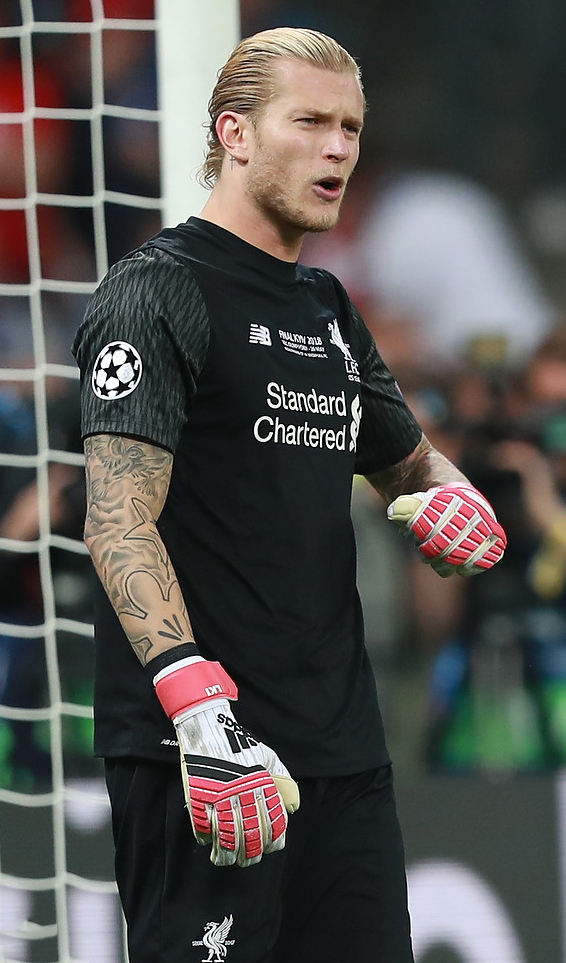
โลริส คารีอุส

|name = โลริส คารีอุส
| image = Loris Karius.jpg
|caption = คารีอุสขณะเล่นให้กับสโมสรฟุตบอลลิเวอร์พูล|ลิเวอร์พูลในการแข่งขัน ยูฟ่าแชมเปียนส์ลีก นัดชิงชนะเลิศ 2018
|fullname = โลริส สเวน คารีอุส
|birth_place = บีเบอรัคอันเดอร์ริสส์ เยอรมนี
|height = 1.89m
|position = ผู้รักษาประตู
|currentclub = สโมสรฟุตบอลนิวคาสเซิลยูไนเต็ด|นิวคาสเซิลยูไนเต็ด
|clubnumber = 18
|youthclubs1 = เอฟเฟา บีเบอรัค
|youthyears1 = 1998–2000
|youthclubs2 = เอสเก เมทเทนแบร์ก
|youthyears2 = 2000–2001
|youthclubs3 = เอสเอสเฟา อุล์ม 1846
|youthyears3 = 2001–2005
|youthclubs4 = เฟาเอ็ฟเบ ชตุทการ์ท
|youthyears4 = 2005–2009
|youthclubs5 = สโมสรฟุตบอลแมนเชสเตอร์ซิตี|แมนเชสเตอร์ซิตี
|youthyears5 = 2009–2011
|clubs1 = แอร์สเทอ เอ็ฟเอ็สเฟา ไมนทซ์ 05 2|ไมนทซ์ 05 2
|years1 = 2011–2013
|caps1 = 27
|goals1 = 0
|clubs2 = แอร์สเทอ เอ็ฟเอ็สเฟา ไมนทซ์ 05|ไมนทซ์ 05
|years2 = 2012–2016
|caps2 = 91
|goals2 = 0
|clubs3 = สโมสรฟุตบอลลิเวอร์พูล|ลิเวอร์พูล
|years3 = 2016–2022
|caps3 = 29
|goals3 = 0
|years4 = 2018–2020
|clubs4 = → เบชิกทัชฌิมนัสติกคูลือบือ|เบชิกทัช (ยืม)
| caps4 = 55
| goals4 = 0
| years5 = 2020–2021
| clubs5 = → แอร์สเทอ เอ็ฟเซ อูนีโอนแบร์ลีน|อูนีโอนแบร์ลีน (ยืม)
| caps5 = 4
| goals5 = 0
| years6 = 2022–2024
| clubs6 = สโมสรฟุตบอลนิวคาสเซิลยูไนเต็ด|นิวคาสเซิลยูไนเต็ด
| caps6 = 1
| goals6 = 0
|nationalteam1 = ฟุตบอลทีมชาติเยอรมนีรุ่นอายุไม่เกิน 16 ปี|เยอรมนี อายุไม่เกิน 16 ปี
|nationalyears1 = 2008–2009
|nationalcaps1 = 3
|nationalgoals1 = 0
|nationalteam2 = ฟุตบอลทีมชาติเยอรมนีรุ่นอายุไม่เกิน 17 ปี|เยอรมนี อายุไม่เกิน 17 ปี
|nationalyears2 = 2009
|nationalcaps2 = 1
|nationalgoals2 = 0
|nationalteam3 = ฟุตบอลทีมชาติเยอรมนีรุ่นอายุไม่เกิน 18 ปี|เยอรมนี อายุไม่เกิน 18 ปี
|nationalyears3 = 2010
|nationalcaps3 = 1
|nationalgoals3 = 0
|nationalteam4 = ฟุตบอลทีมชาติเยอรมนีรุ่นอายุไม่เกิน 19 ปี|เยอรมนี อายุไม่เกิน 19 ปี
|nationalyears4 = 2011
|nationalcaps4 = 1
|nationalgoals4 = 0
|nationalteam5 = ฟุตบอลทีมชาติเยอรมนีรุ่นอายุไม่เกิน 20 ปี|เยอรมนี อายุไม่เกิน 20 ปี
|nationalyears5 = 2012
|nationalcaps5 = 1
|nationalgoals5 = 0
|nationalteam6 = ฟุตบอลทีมชาติเยอรมนีรุ่นอายุไม่เกิน 21 ปี|เยอรมนี อายุไม่เกิน 21 ปี
|nationalyears6 = 2014–2015
|nationalcaps6 = 1
|nationalgoals6 = 0
โลริส สเวน คารีอุส (; เกิด 22 มิถุนายน ค.ศ. 1993) เป็นนักฟุตบอลชาวเยอรมัน ปัจจุบันเล่นในตำแหน่งผู้รักษาประตูให้กับสโมสรฟุตบอลนิวคาสเซิลยูไนเต็ด|นิวคาสเซิลยูไนเต็ด ในพรีเมียร์ลีก
== สโมสรอาชีพ ==
=== ไมนทซ์ 05 ===
=== ลิเวอร์พูล ===
ในวันที่ 24 พฤษภาคม ค.ศ. 2016 คารีอุสย้ายมาร่วมทีม ลิเวอร์พูล ด้วยค่าตัว 4.7 ล้านปอนด์ เซ็นสัญญา 5 ปี โดยคารีอุสได้สวมเสื้อหมายเลข 1 ต่อจาก แบรด โจนส์ ที่ถูกปล่อยตัวเมื่อเดือนมิถุนายน 2015 ลิเวอร์พูลยืนยัน ลอริส คาริอุส สวมเสื้อหมายเลข 1
ในวันที่ 20 กันยายน ค.ศ. 2016 อีเอฟแอลคัพ รอบ 3 คารีอุสลงเล่นนัดแรกให้กับลิเวอร์พูลในอีเอฟแอลคัพ ฤดูกาล 2016–17 โดยลงสนามเป็นตัวจริงในนัดที่ลิเวอร์พูลเอาชนะสโมสรฟุตบอลดาร์บีเคาน์ตี|ดาร์บีเคาน์ตี ที่ไพรด์พาร์ก 3-0
=== เบชิกทัช (ยืมตัว) ===
ในวันที่ 24 สิงหาคม ค.ศ. 2018 คารีอุสย้ายมาร่วมทีมเบชิกทัชฌิมนัสติกคูลือบือ|เบชิกทัช ด้วยสัญญายืมตัวสองปี เบซิคตัส จัดการกระชากตัว ลอริส คาริอุส นายทวารเลือดเบียร์ มาจาก ลิเวอร์พูล เรียบร้อย
ในเดือนมีนาคม ค.ศ. 2019 เขาพยายามดำเนินคดีทางกฎหมายกับเบชิกทัช เพื่อให้สโมสรจ่ายค่าแรงคืนสี่เดือน ซึ่งเขากล่าวหาว่าสโมสรไม่จ่ายค่าแรงให้เขา เมื่อ 4 พฤษภาคม ค.ศ. 2020 คารีอุสยกเลิกสัญญาของเขากับเบชิกทัชเนื่องจากปัญหาต่อเนื่องเกี่ยวกับค่าจ้างที่ค้างชำระกัน
=== นิวคาสเซิลยูไนเต็ด ===
เมื่อวันที่ 12 กันยายน ค.ศ. 2022 คารีอุสเซ็นสัญญากับสโมสรฟุตบอลนิวคาสเซิลยูไนเต็ด|นิวคาสเซิลยูไนเต็ดจนถึงเดือนมกราคม ค.ศ. 2023
== สถิติอาชีพ ==
| class="wikitable" style="text-align: center;"
|-
!rowspan="2"|สโมสร
!rowspan="2"|ฤดูกาล
!colspan="2"|ลีก
!colspan="2"|ถ้วย
!colspan="2"|ถ้วยลีก
!colspan="2"|ทวีป
!colspan="2"|รวม
|-
!ลงเล่น!!ประตู!!ลงเล่น!!ประตู!!ลงเล่น!!ประตู!!ลงเล่น!!ประตู!!ลงเล่น!!ประตู
|-
|rowspan="4"|แอร์สเทอเอฟเอสเฟาไมนทซ์ 05 2|ไมนทซ์ 05 2
|2011–12 Regionalliga|2011–12
|18||0||colspan="2"|—||colspan="2"|—||colspan="2"|—|||18||0
|-
|2012-13 Regionalliga|2012–13
|6||0||colspan="2"|—||colspan="2"|—||colspan="2"|—|||6||0
|-
|2013–14 Regionalliga|2013–14
|3||0||colspan="2"|—||colspan="2"|—||colspan="2"|—|||3||0
|-
!รวม
!27!!0!!colspan="2"|—!!colspan="2"|—!!colspan="2"|—|!!27!!0
|-
|rowspan="5"|แอร์สเทอเอฟเอสเฟาไมนทซ์ 05|ไมนทซ์ 05
|2012–13 Bundesliga|2012–13
|1||0||0||0||colspan="2"|—||colspan="2"|—||1||0
|-
|2013-14 Bundesliga|2013–14
|23||0||0||0||colspan="2"|—||colspan="2"|—||23||0
|-
|2014–15 1. FSV Mainz 05 season|2014–15
|33||0||1||0||colspan="2"|—||2||0|||36||0
|-
|2015–16 1. FSV Mainz 05 season|2015–16
|34||0||2||0||colspan="2"|—||colspan="2"|—|||36||0
|-
!รวม
!91!!0!!3!!0!!colspan="2"|—!!2!!0!!96!!0
|-
|rowspan="3"|สโมสรฟุตบอลลิเวอร์พูล|ลิเวอร์พูล
|สโมสรฟุตบอลลิเวอร์พูลในฤดูกาล 2016–17|2016–17
|10||0||3||0||3||0||colspan="2"|—|||16||0
|-
|สโมสรฟุตบอลลิเวอร์พูลในฤดูกาล 2017–18|2017–18
|19||0||1||0||0||0||13||0||33||0
|-
!รวม
!29!!0!!4!!0!!3!!0!!13!!0!!49!!0
|-
!colspan="2"|รวมทั้งหมด
!147!!0!!7!!0!!3!!0!!15!!0!!172!!0
|
== แหล่งข้อมูลอื่น ==
* Liverpool F.C. profile
หมวดหมู่:นักฟุตบอลชาวเยอรมัน
หมวดหมู่:ผู้เล่นสโมสรฟุตบอลแมนเชสเตอร์ซิตี
หมวดหมู่:ผู้เล่นแอร์สเทอ เอ็ฟเอ็สเฟา ไมนทซ์ 05
หมวดหมู่:ผู้เล่นสโมสรฟุตบอลลิเวอร์พูล
หมวดหมู่:ผู้เล่นสโมสรฟุตบอลเบชิกทัชฌิมนัสติกคูลือบือ
หมวดหมู่:ผู้เล่นแอร์สเทอ เอ็ฟเซ อูนีโอนแบร์ลีน
หมวดหมู่:ผู้เล่นสโมสรฟุตบอลนิวคาสเซิลยูไนเต็ด
หมวดหมู่:ผู้เล่นในพรีเมียร์ลีก
หมวดหมู่:ผู้เล่นในบุนเดิสลีกา
หมวดหมู่:ผู้รักษาประตูฟุตบอล
หมวดหมู่:บุคคลจากรัฐบาเดิน-เวือร์ทเทิมแบร์ค